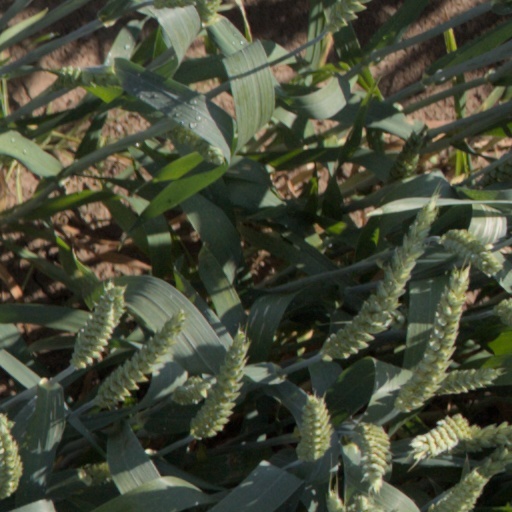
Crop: wheat